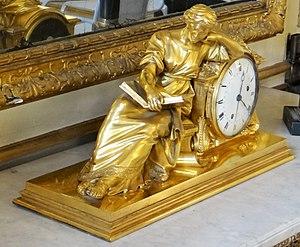
Horloge dans l'Hôtel de Bourvallais, Paris, France, Ministère de la Justice
L'hôtel de Bourvallais est un ancien hôtel particulier, construit sur la place Vendôme dans le 1ᵉʳ arrondissement de Paris, devenu depuis sa confiscation en 1718 le siège du ministère français de la Justice.